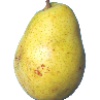
Label: Pear Monster 1